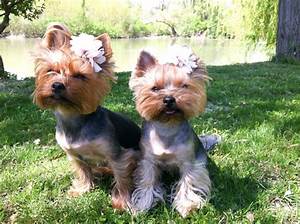
Label: cane